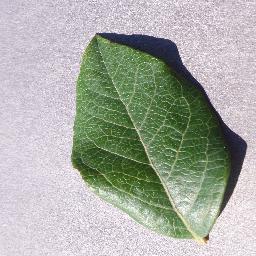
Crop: blueberry
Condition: healthy